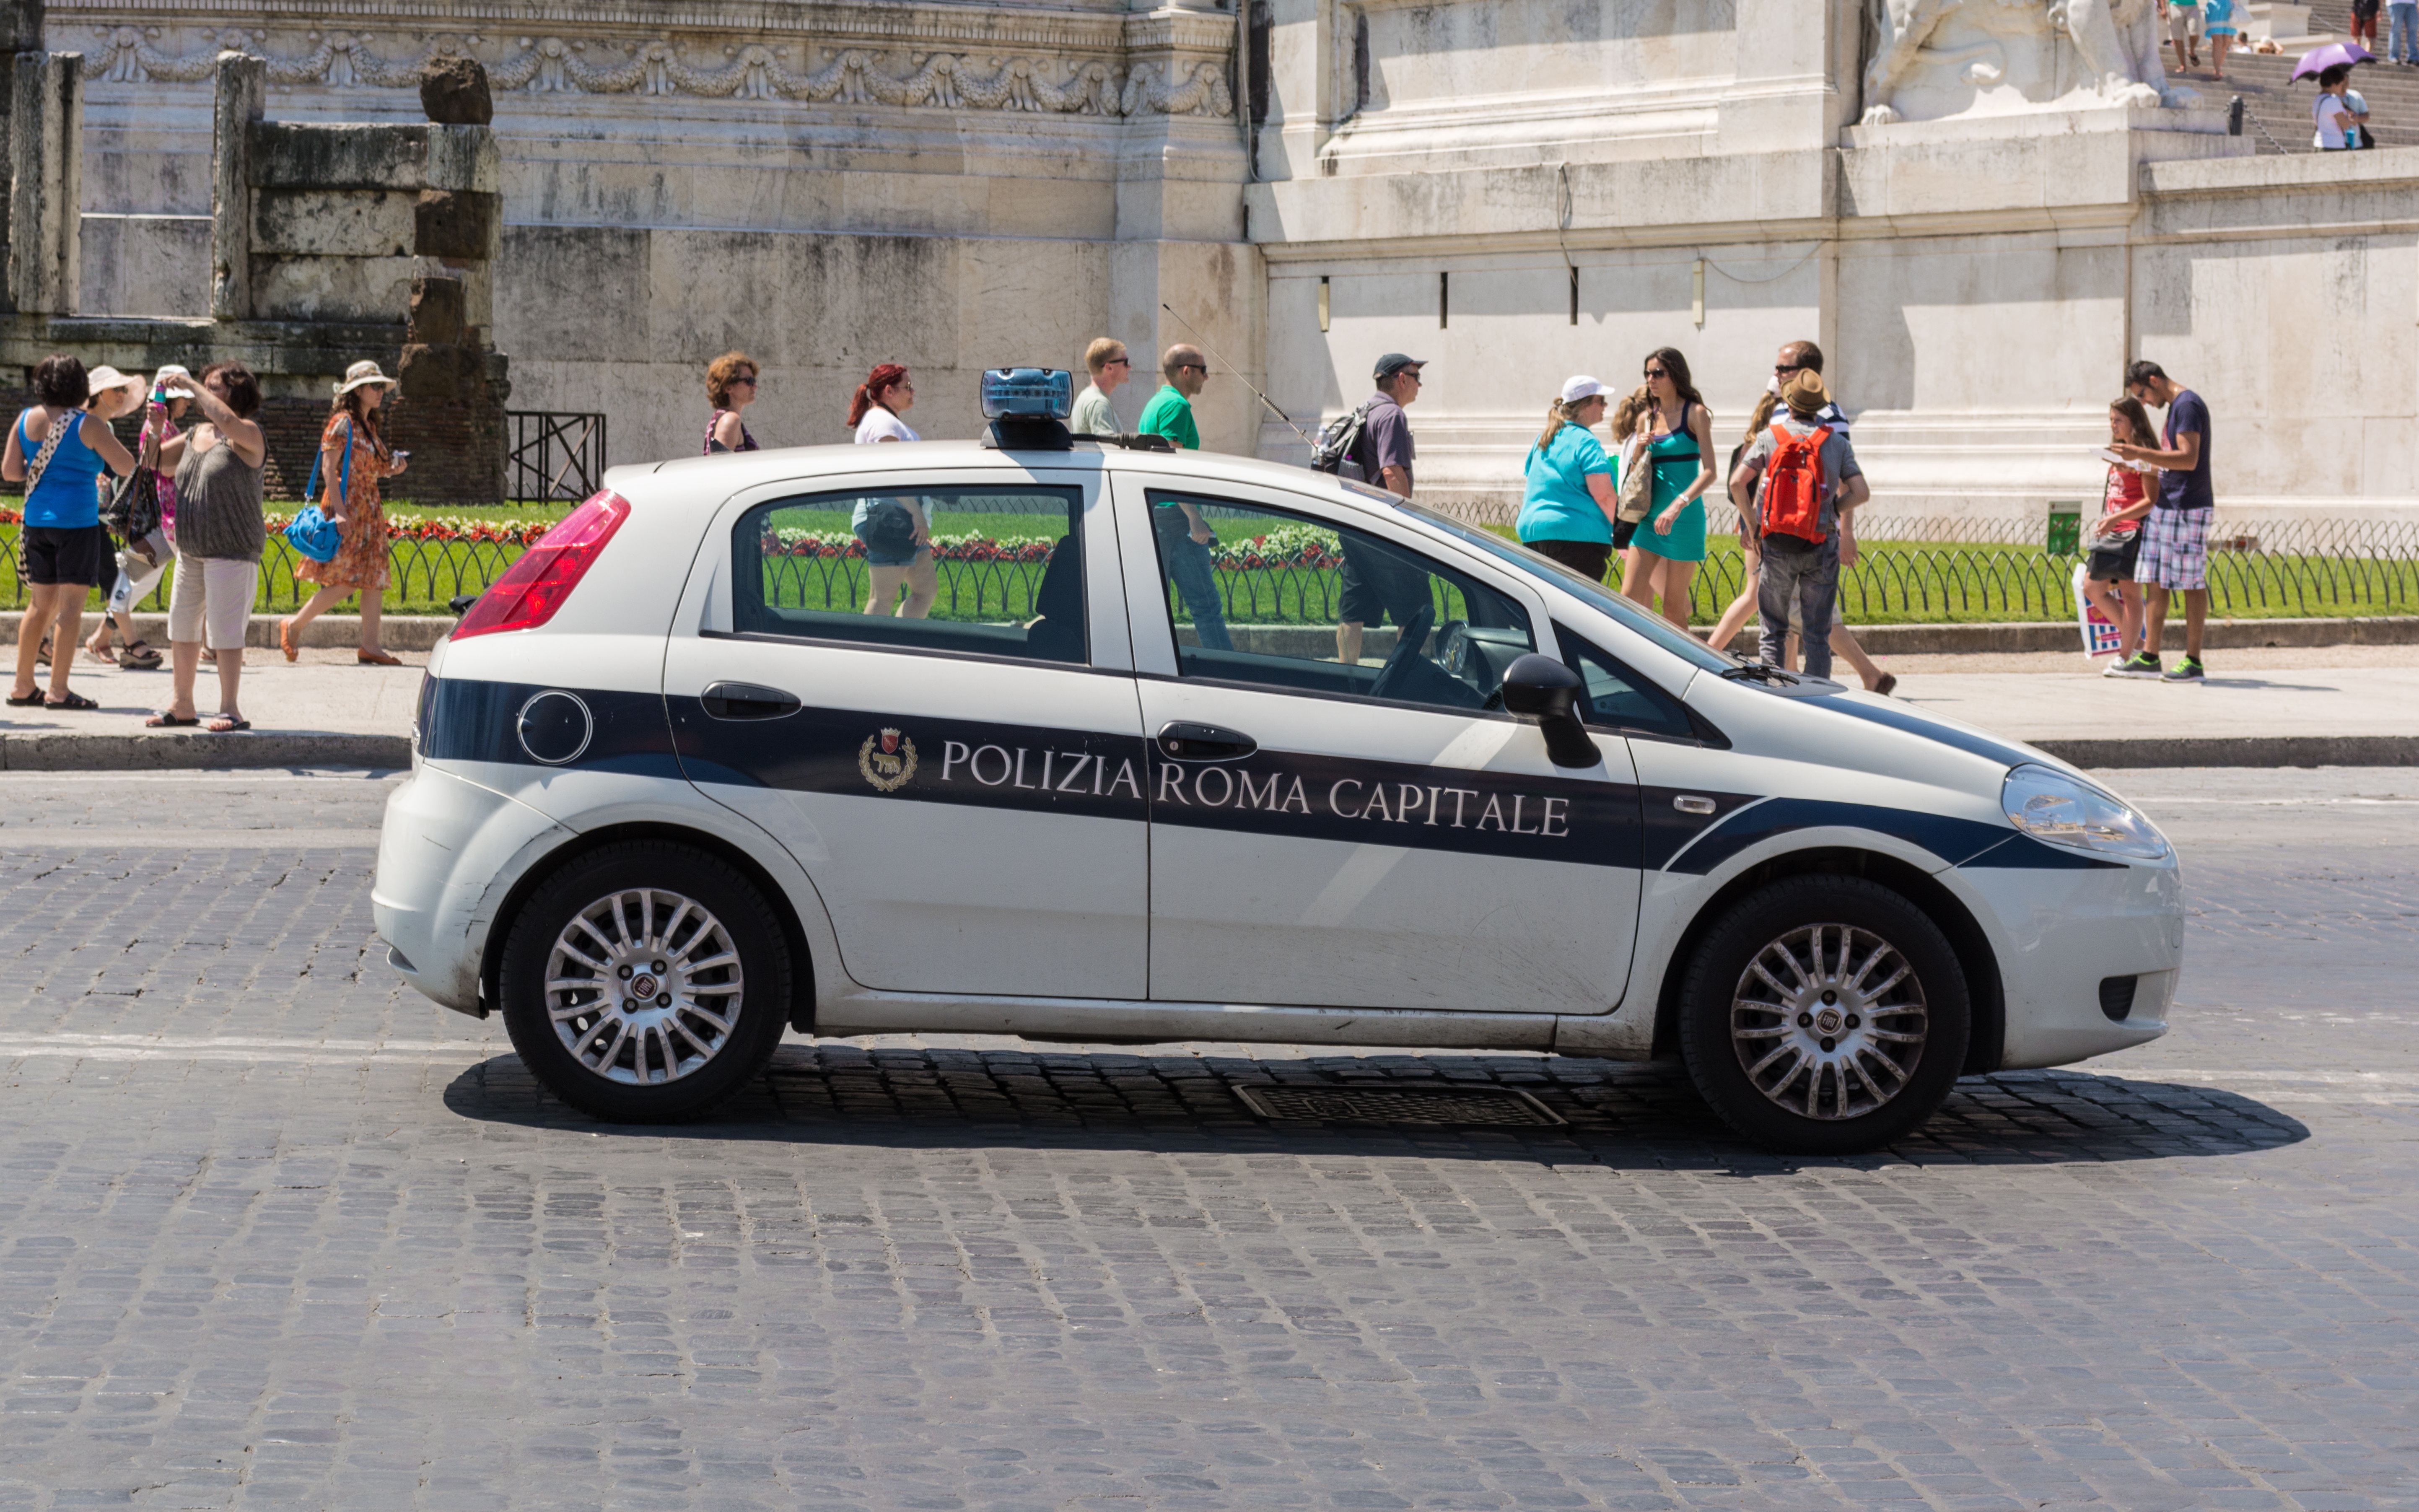
car, driving, vehicle, italy, rome, police, police car, land vehicle, the altar of the fatherland, automobile make, family car